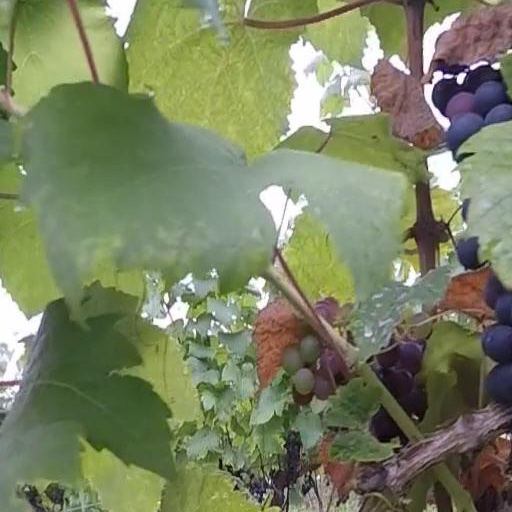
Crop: grape